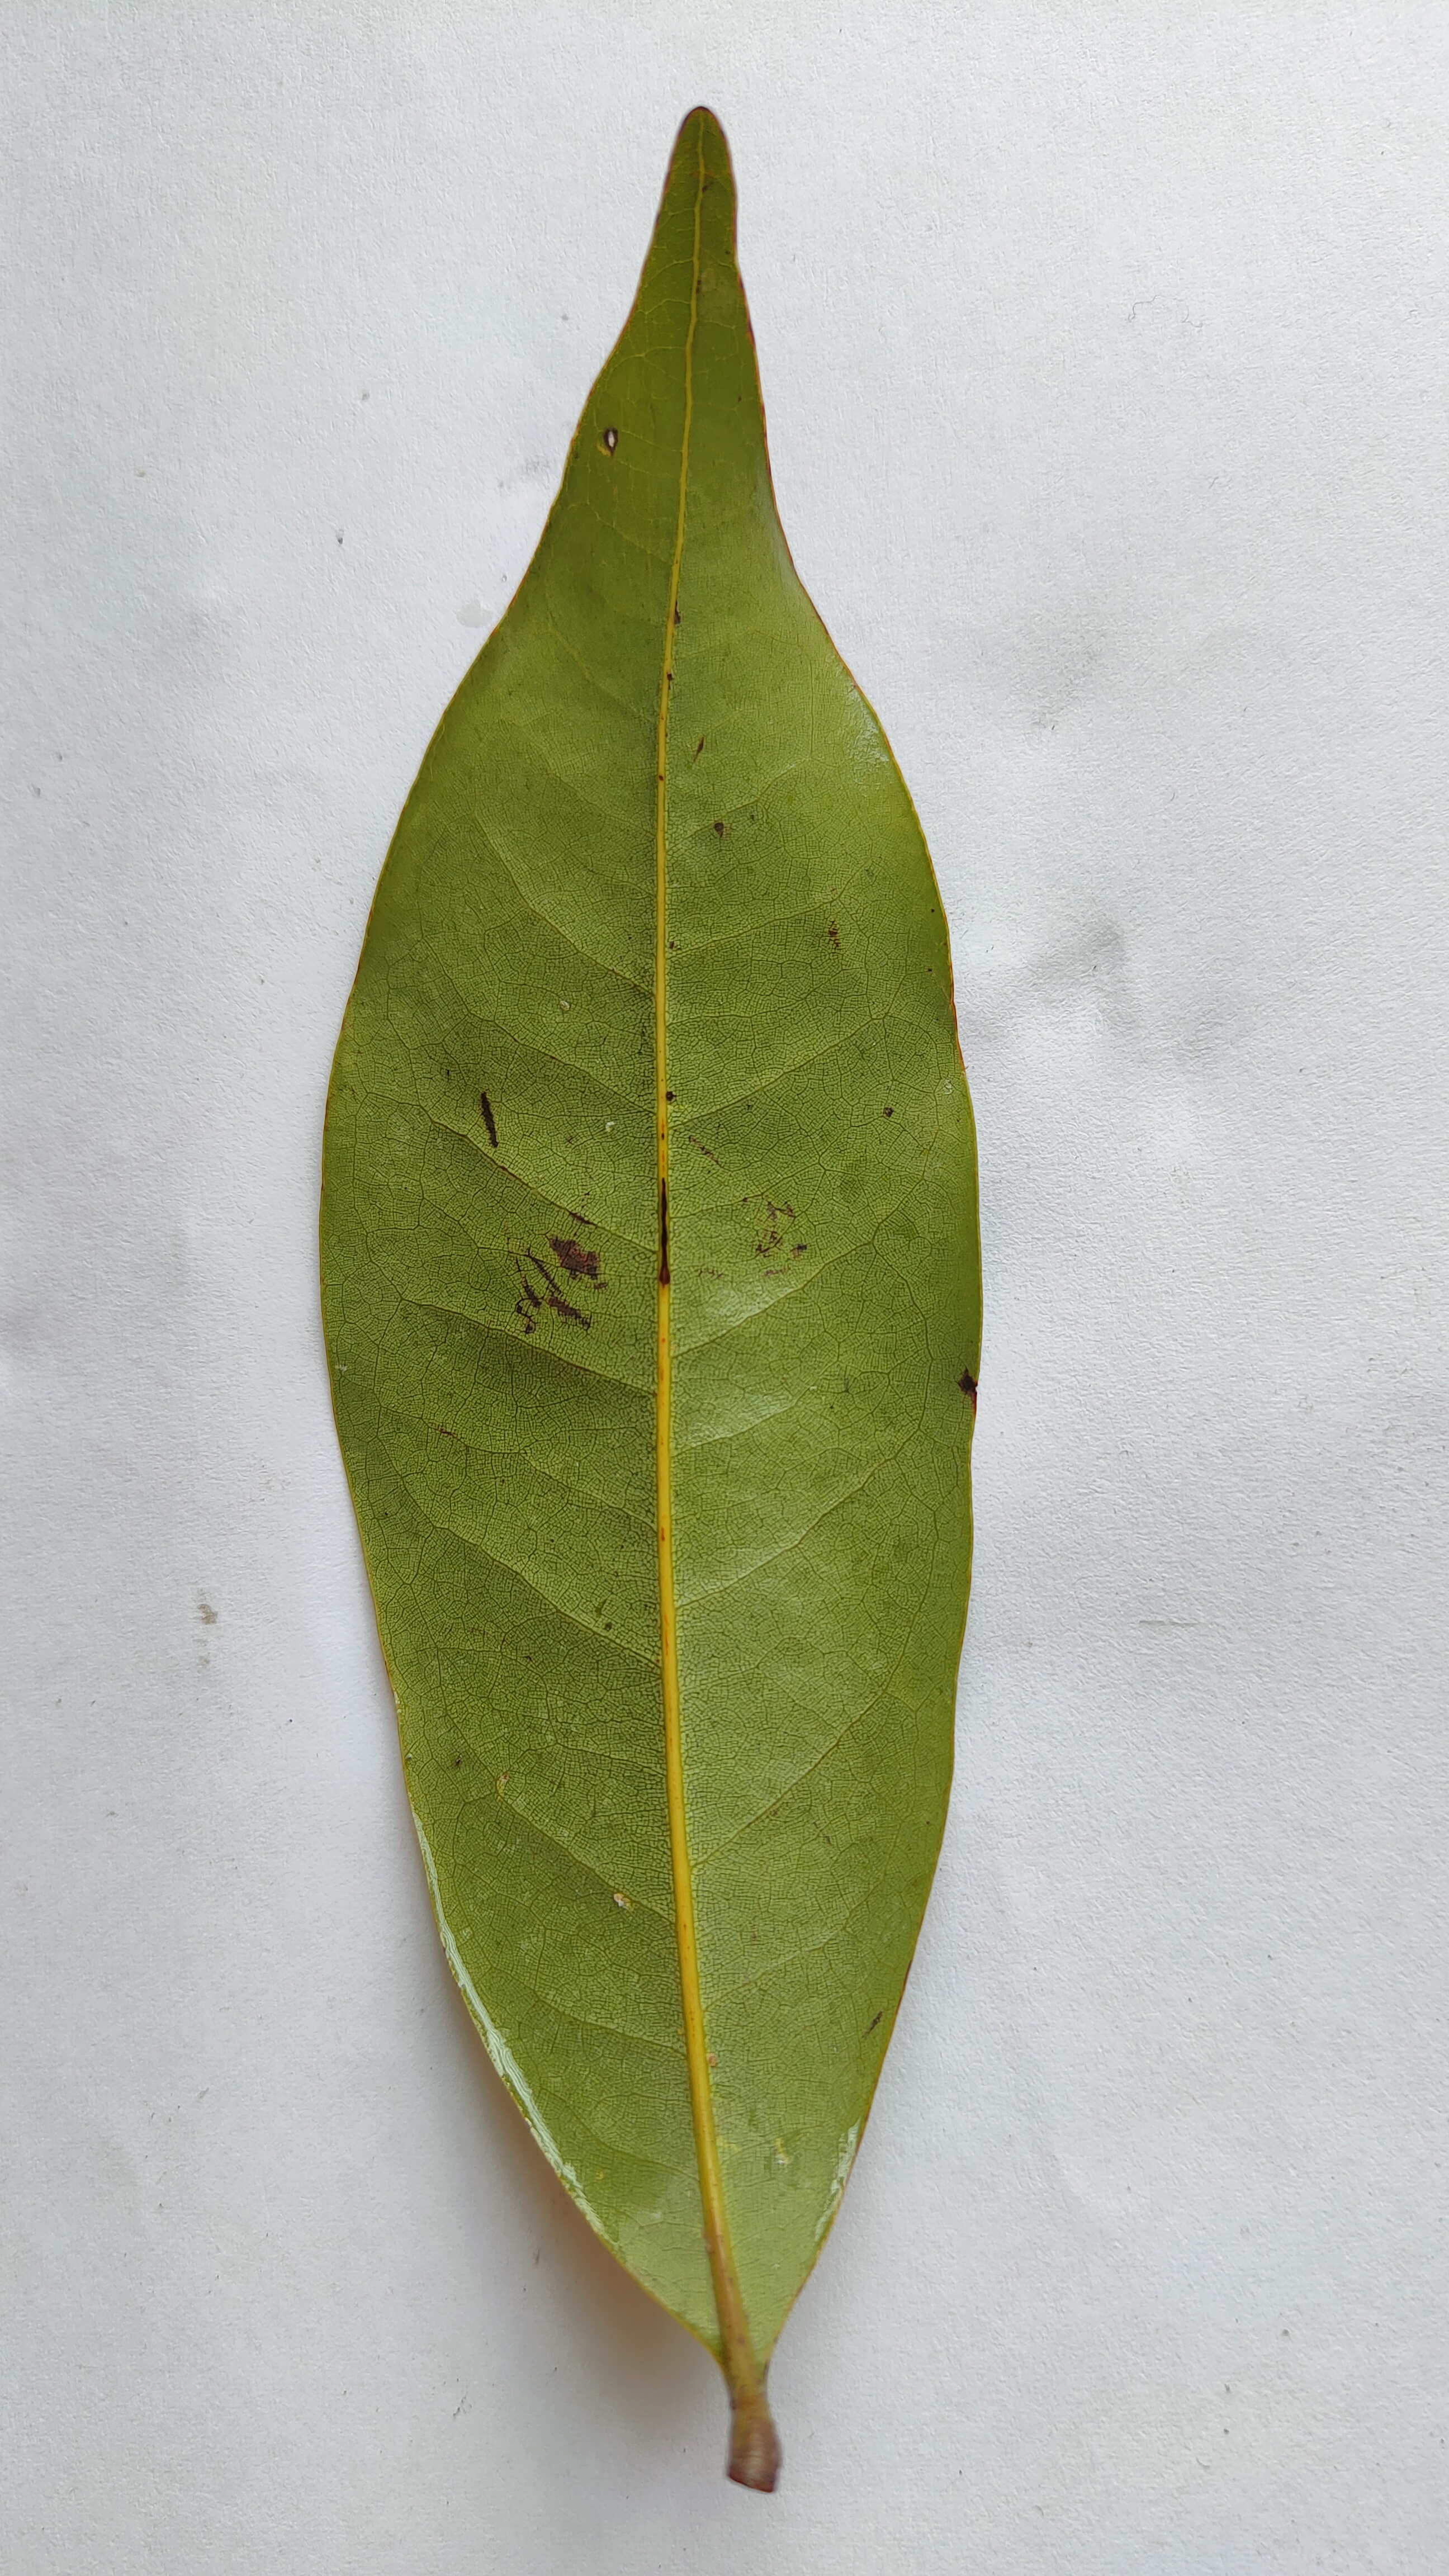
Leaf variety: Lychee